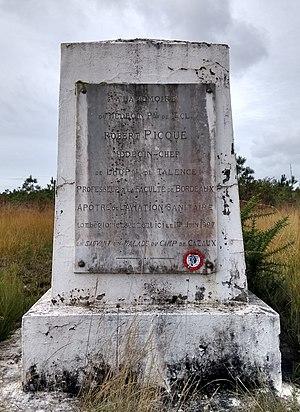
Stèle Robert Picqué, sur le lieu où il trouva la mort le 1er Juin 1927. Installée en 1937.
Robert Picqué, né à Paris le 15 décembre 1877 et mort à Marcheprime le 2 juin 1927, est un médecin militaire français.